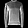
Label: Pullover